Michael Sellers (actor)

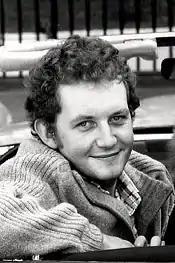

Michael Peter Anthony Sellers (2 April 1954 – 24 July 2006) was a British builder, car restorer, author and the son of actor Peter Sellers. He also had small parts in a couple of his father's films. He was often interviewed by the media about his relationship with his father. Despite a tenuous and troubled relationship with his father, he frequently defended him and his legacy.